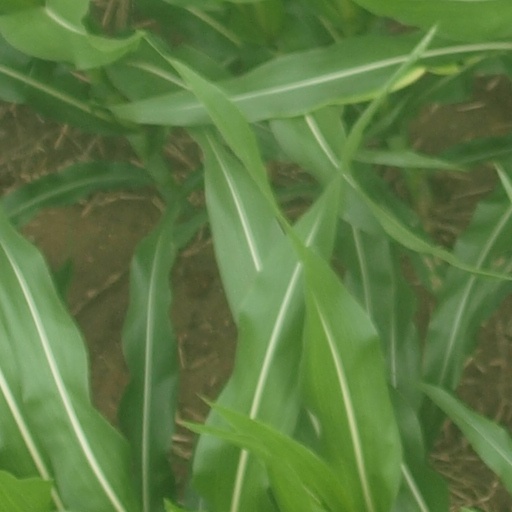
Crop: maize; corn